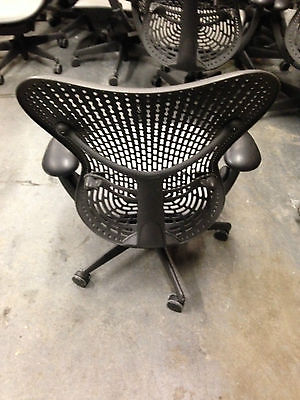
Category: chair